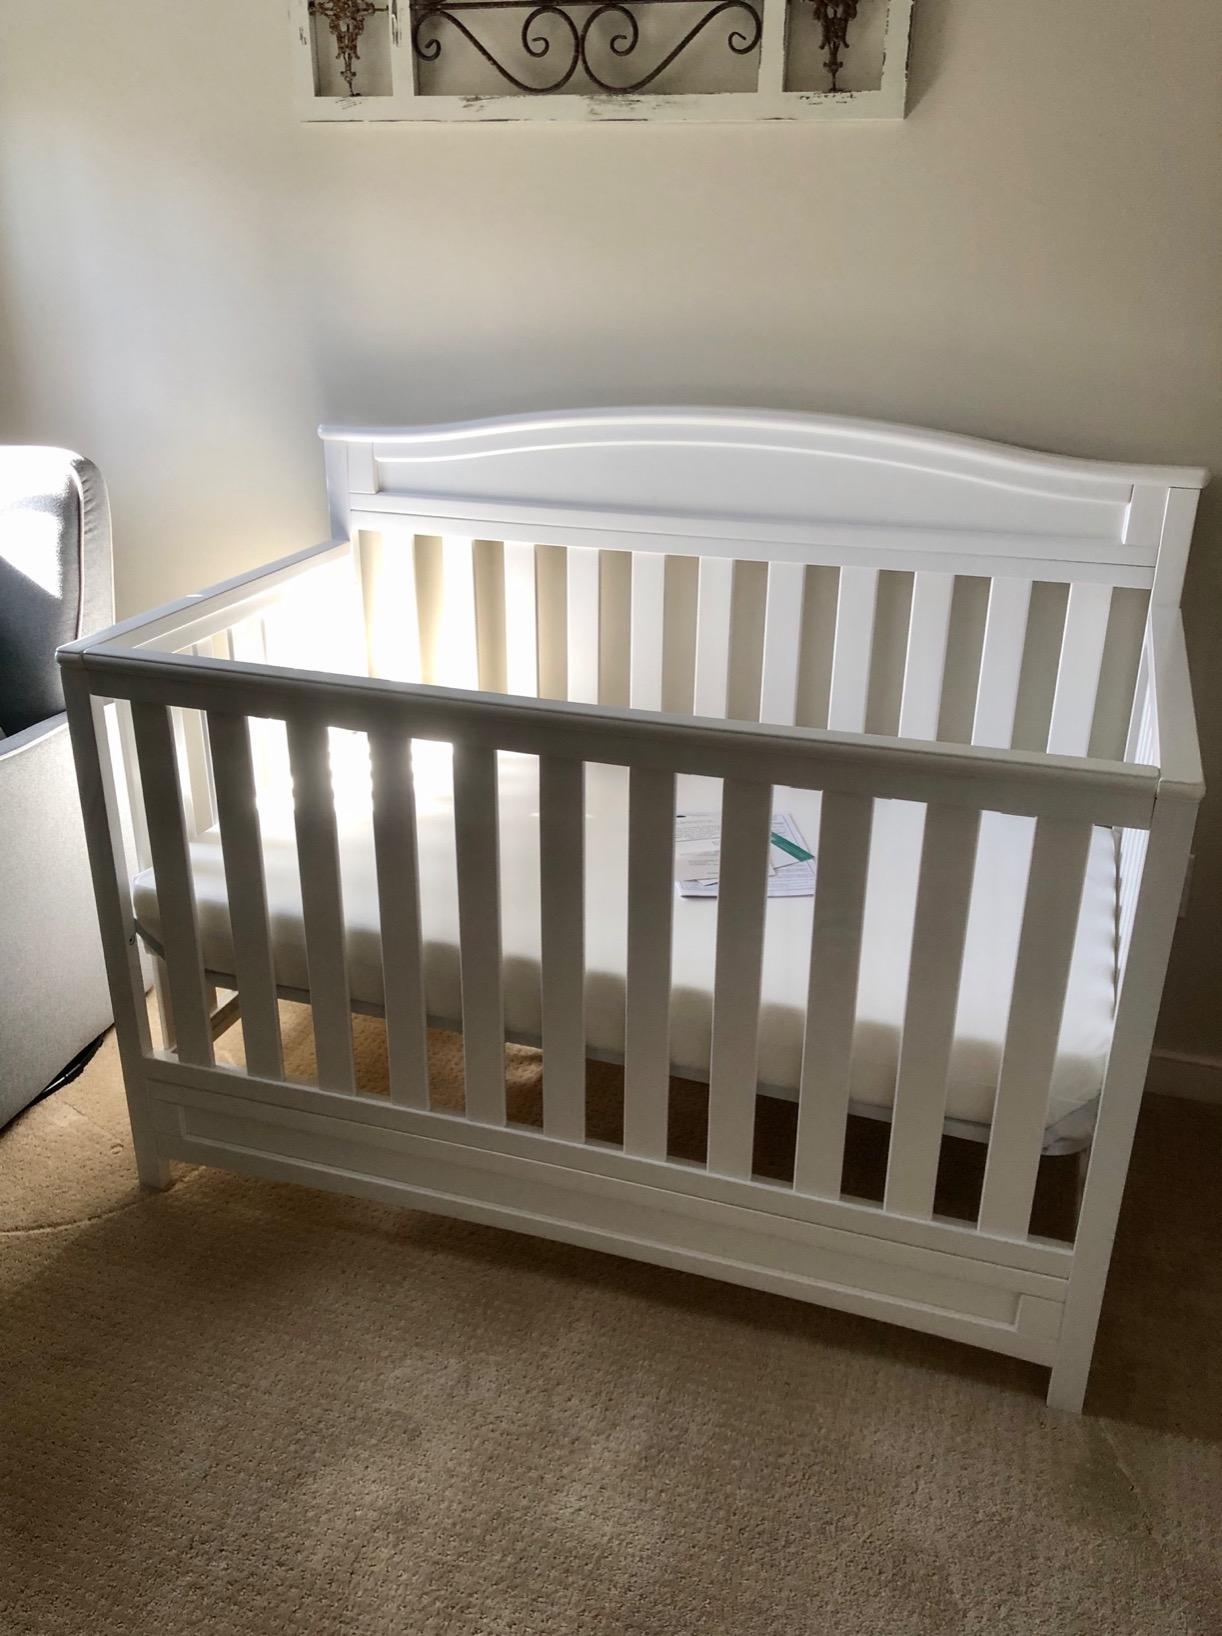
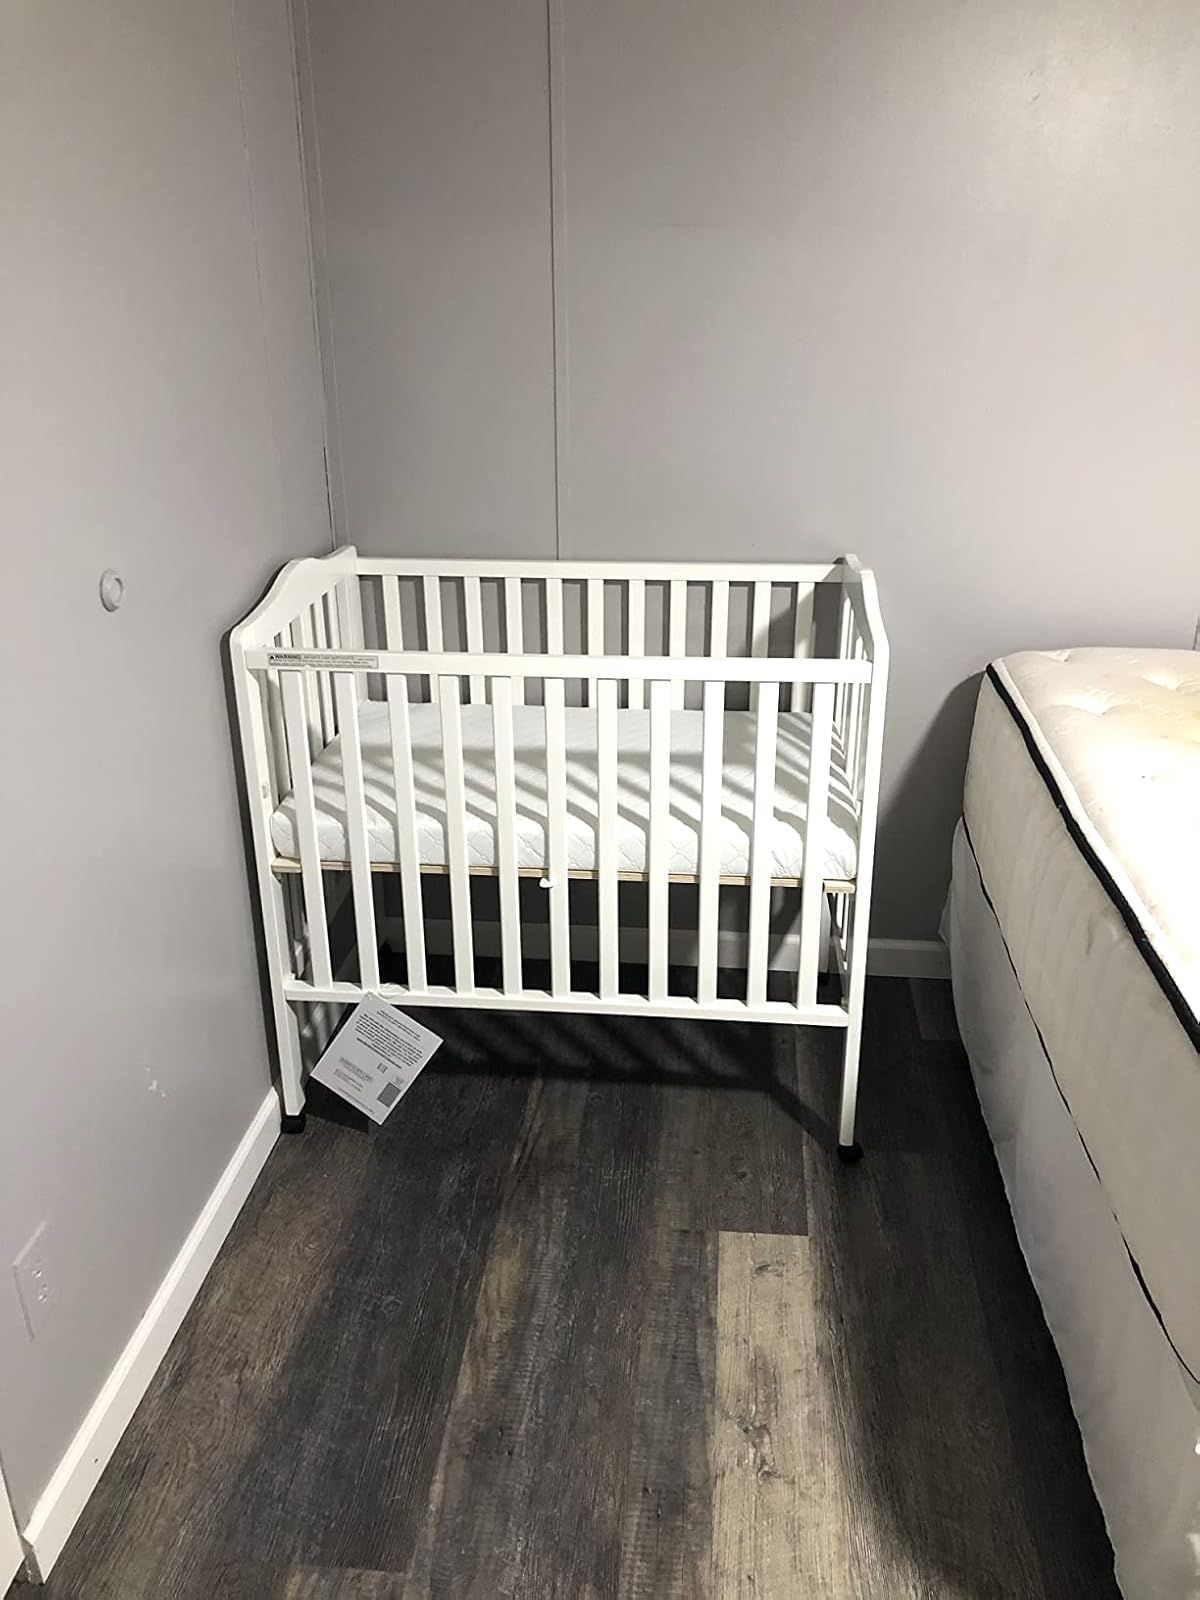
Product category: products_crib
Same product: no